Wine to Water

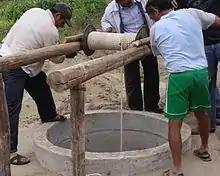
Well being dug in Trujillo, Peru

Wine To Water’s work in Sudan includes on rehabilitating wells, delivering water to war-torn regions, and installing a water system they constructed for an orphanage located in the capital. Hendley and his organization have provided relief for locations in the Sudan that have been deemed unsafe for humanitarian work.